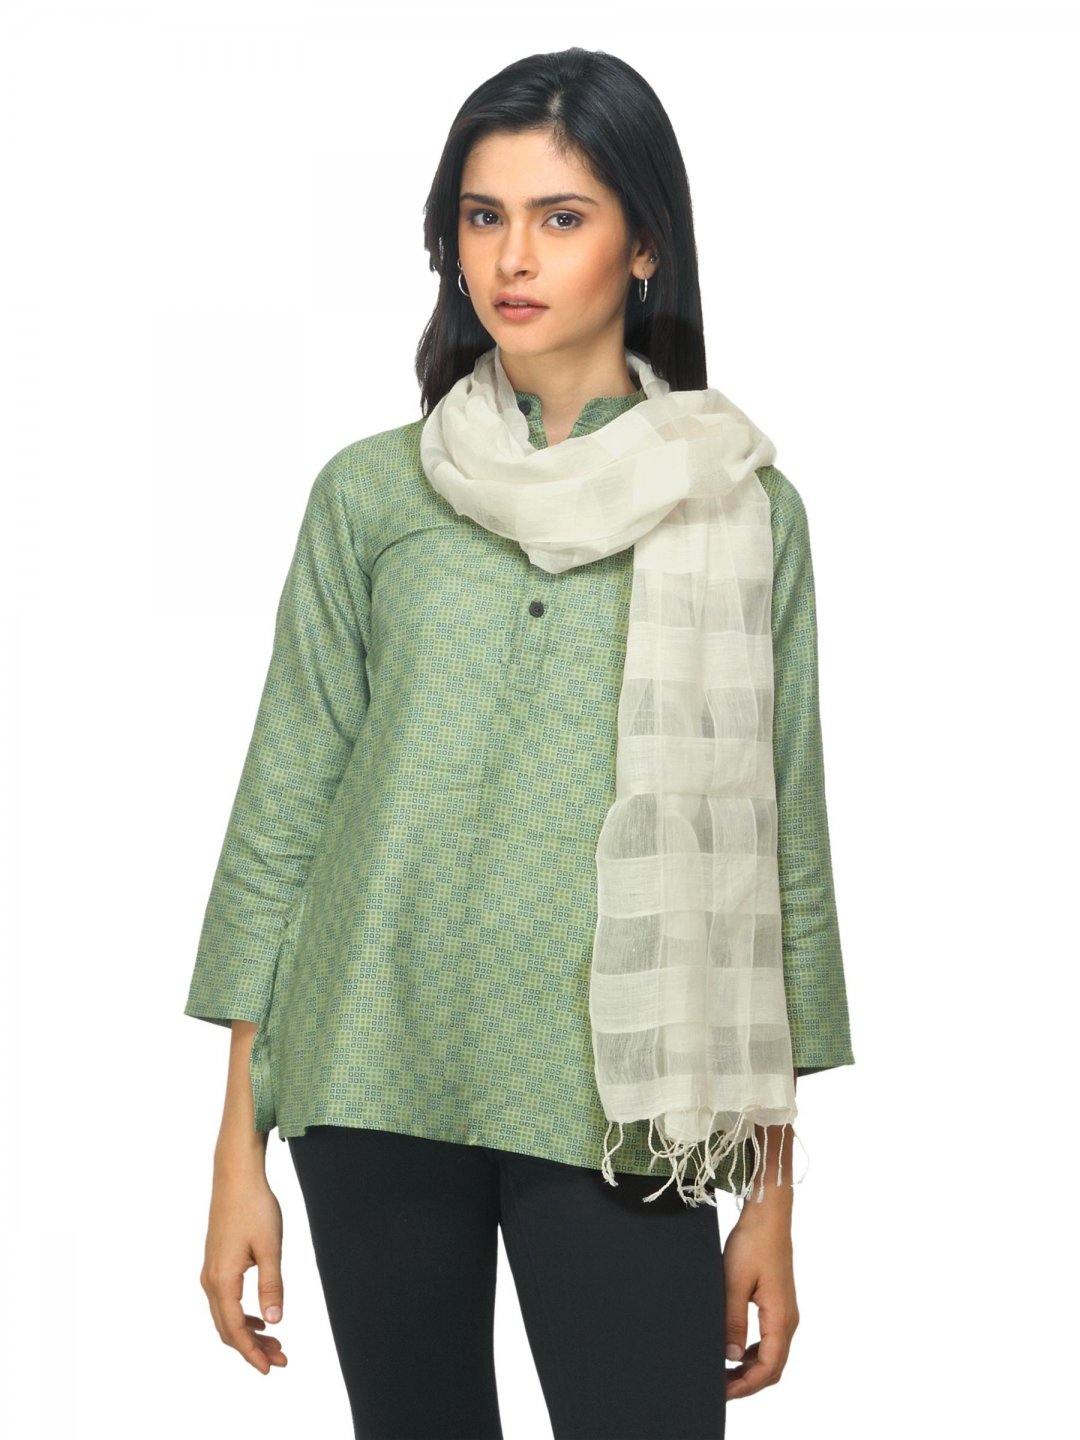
Fabindia Women Off White Stole
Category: Accessories / Stoles / Stoles
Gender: Women
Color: Off White
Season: Summer 2012
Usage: Ethnic